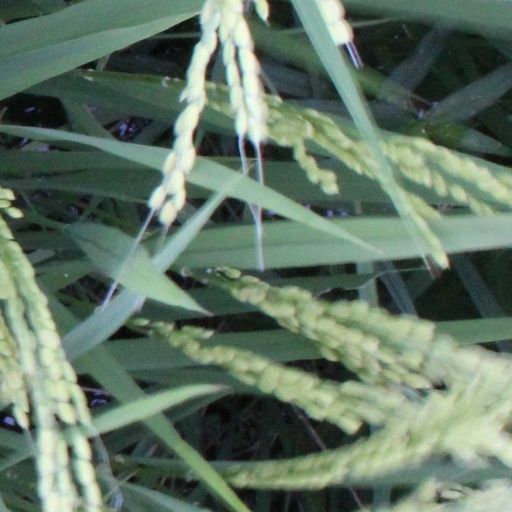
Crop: rice